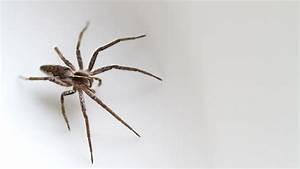
spider